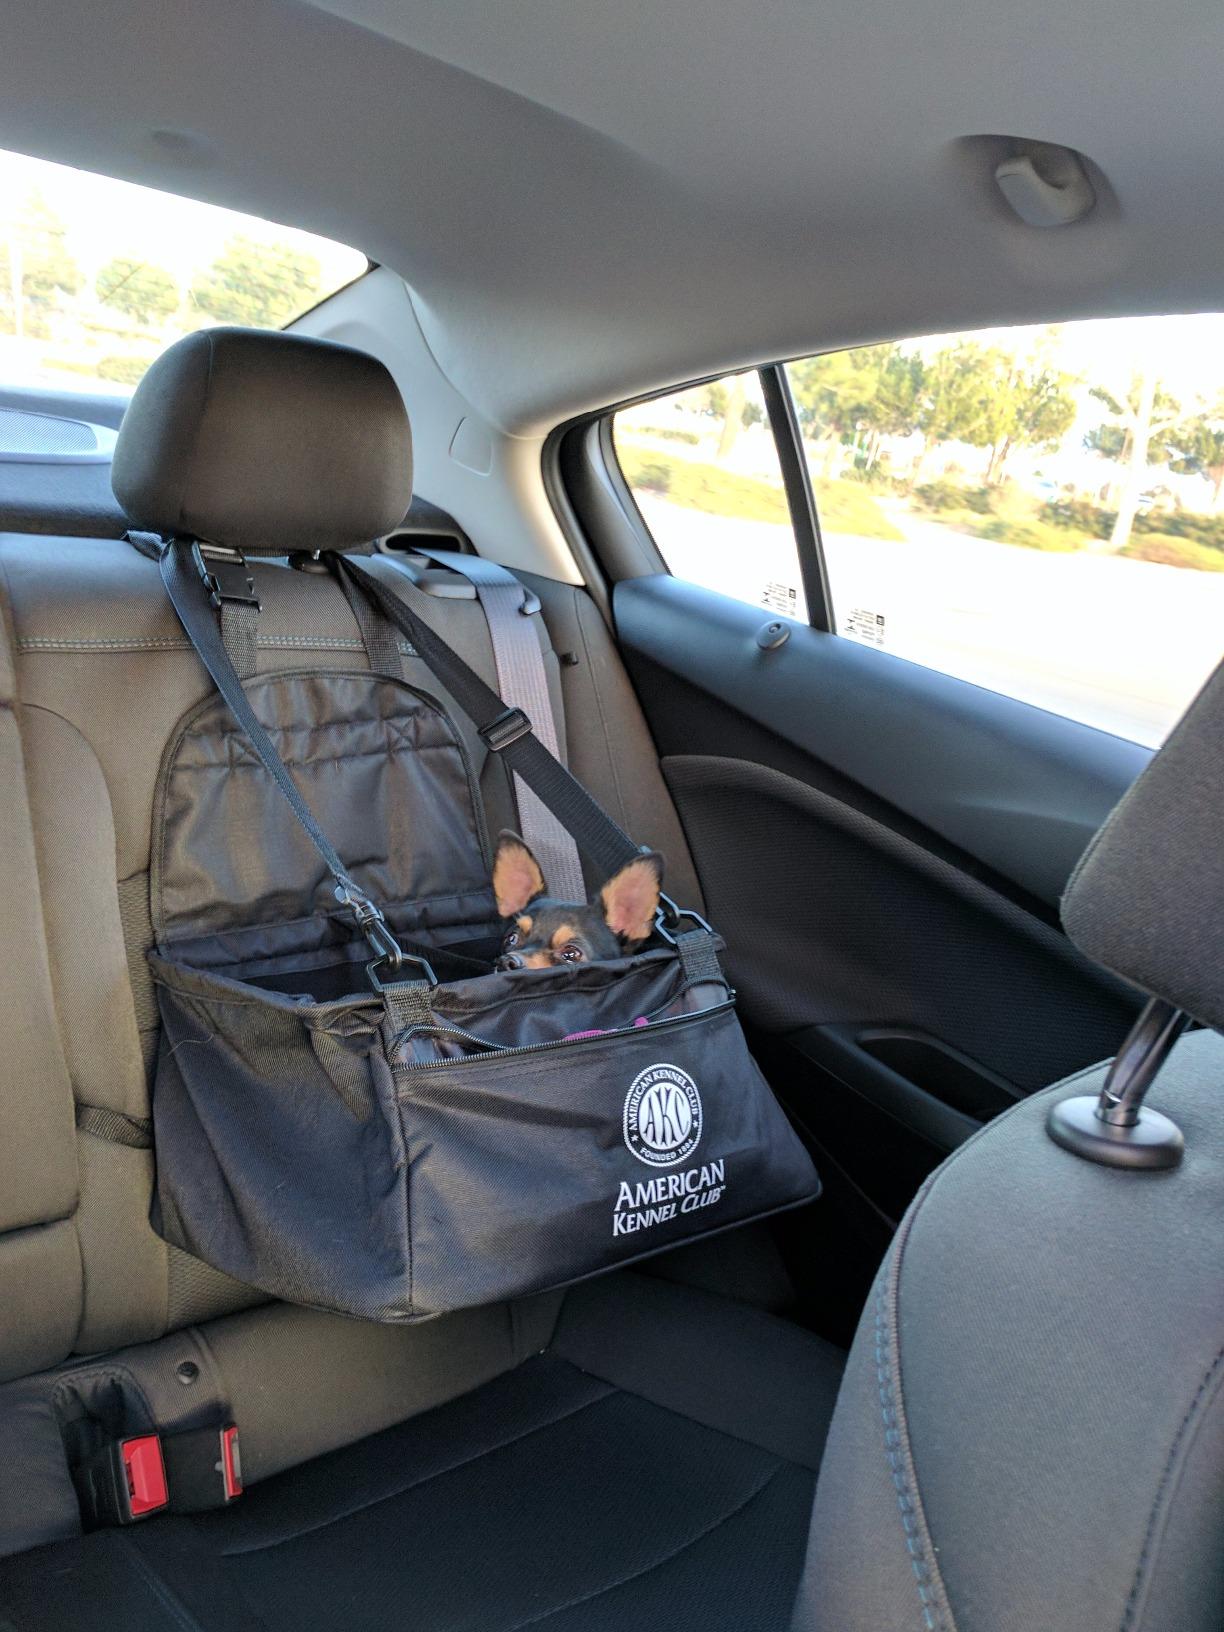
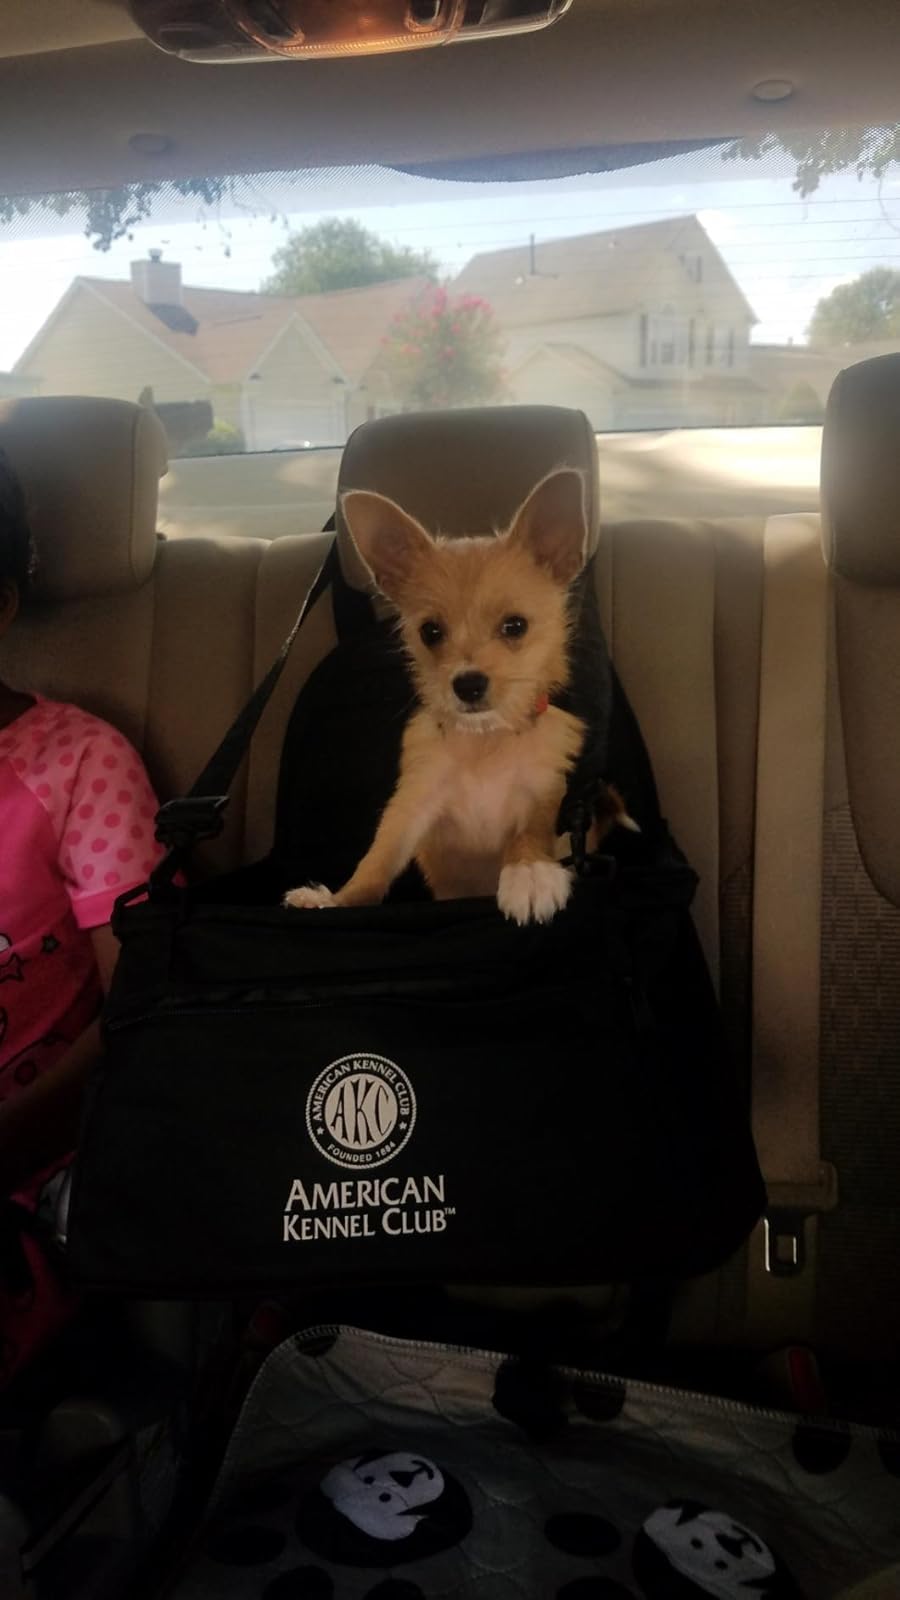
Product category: items_kennel
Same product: yes